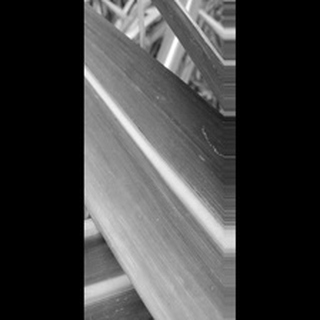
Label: sugarcane_yellow_leaf_disease